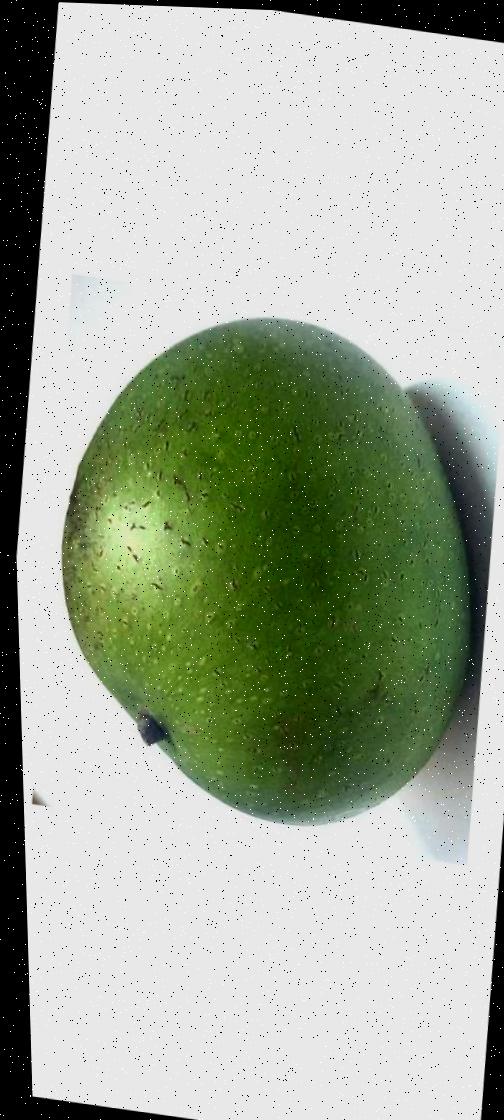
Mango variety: Ashshina Zhinuk